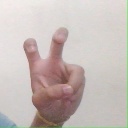
अक्षर: ई